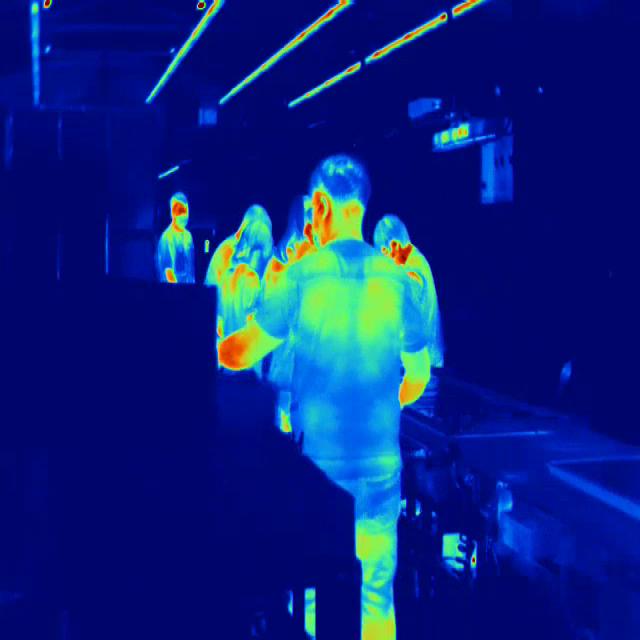
Detected objects:
label: person
label: person
label: person
label: person